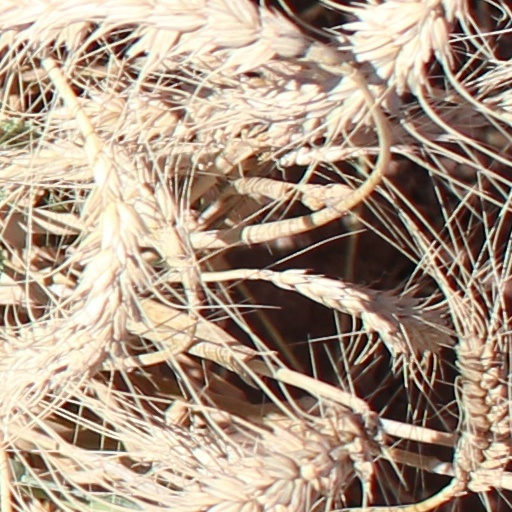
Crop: wheat